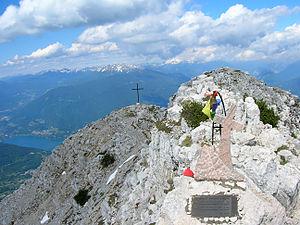
Le Becco di Filadonna est un sommet des Préalpes vénètes culminant à 2 150 mètres d'altitude et situé dans le sud-est de la province autonome de Trente, dans le Trentin-Haut-Adige.